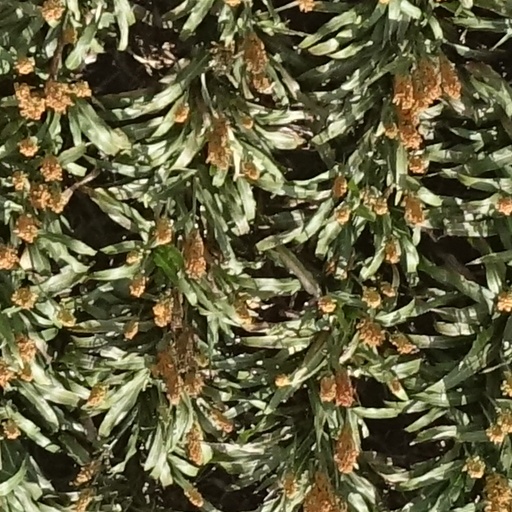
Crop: sorghum